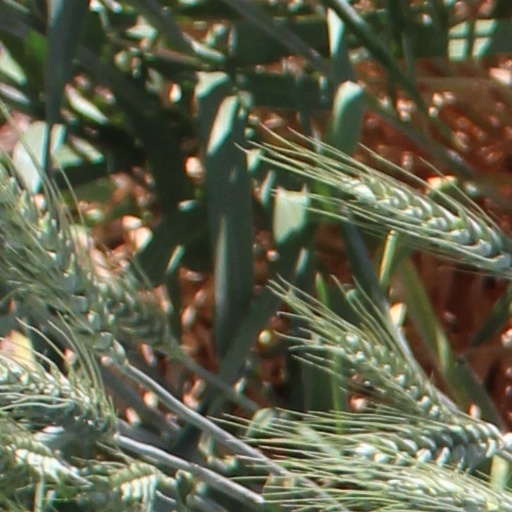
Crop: wheat